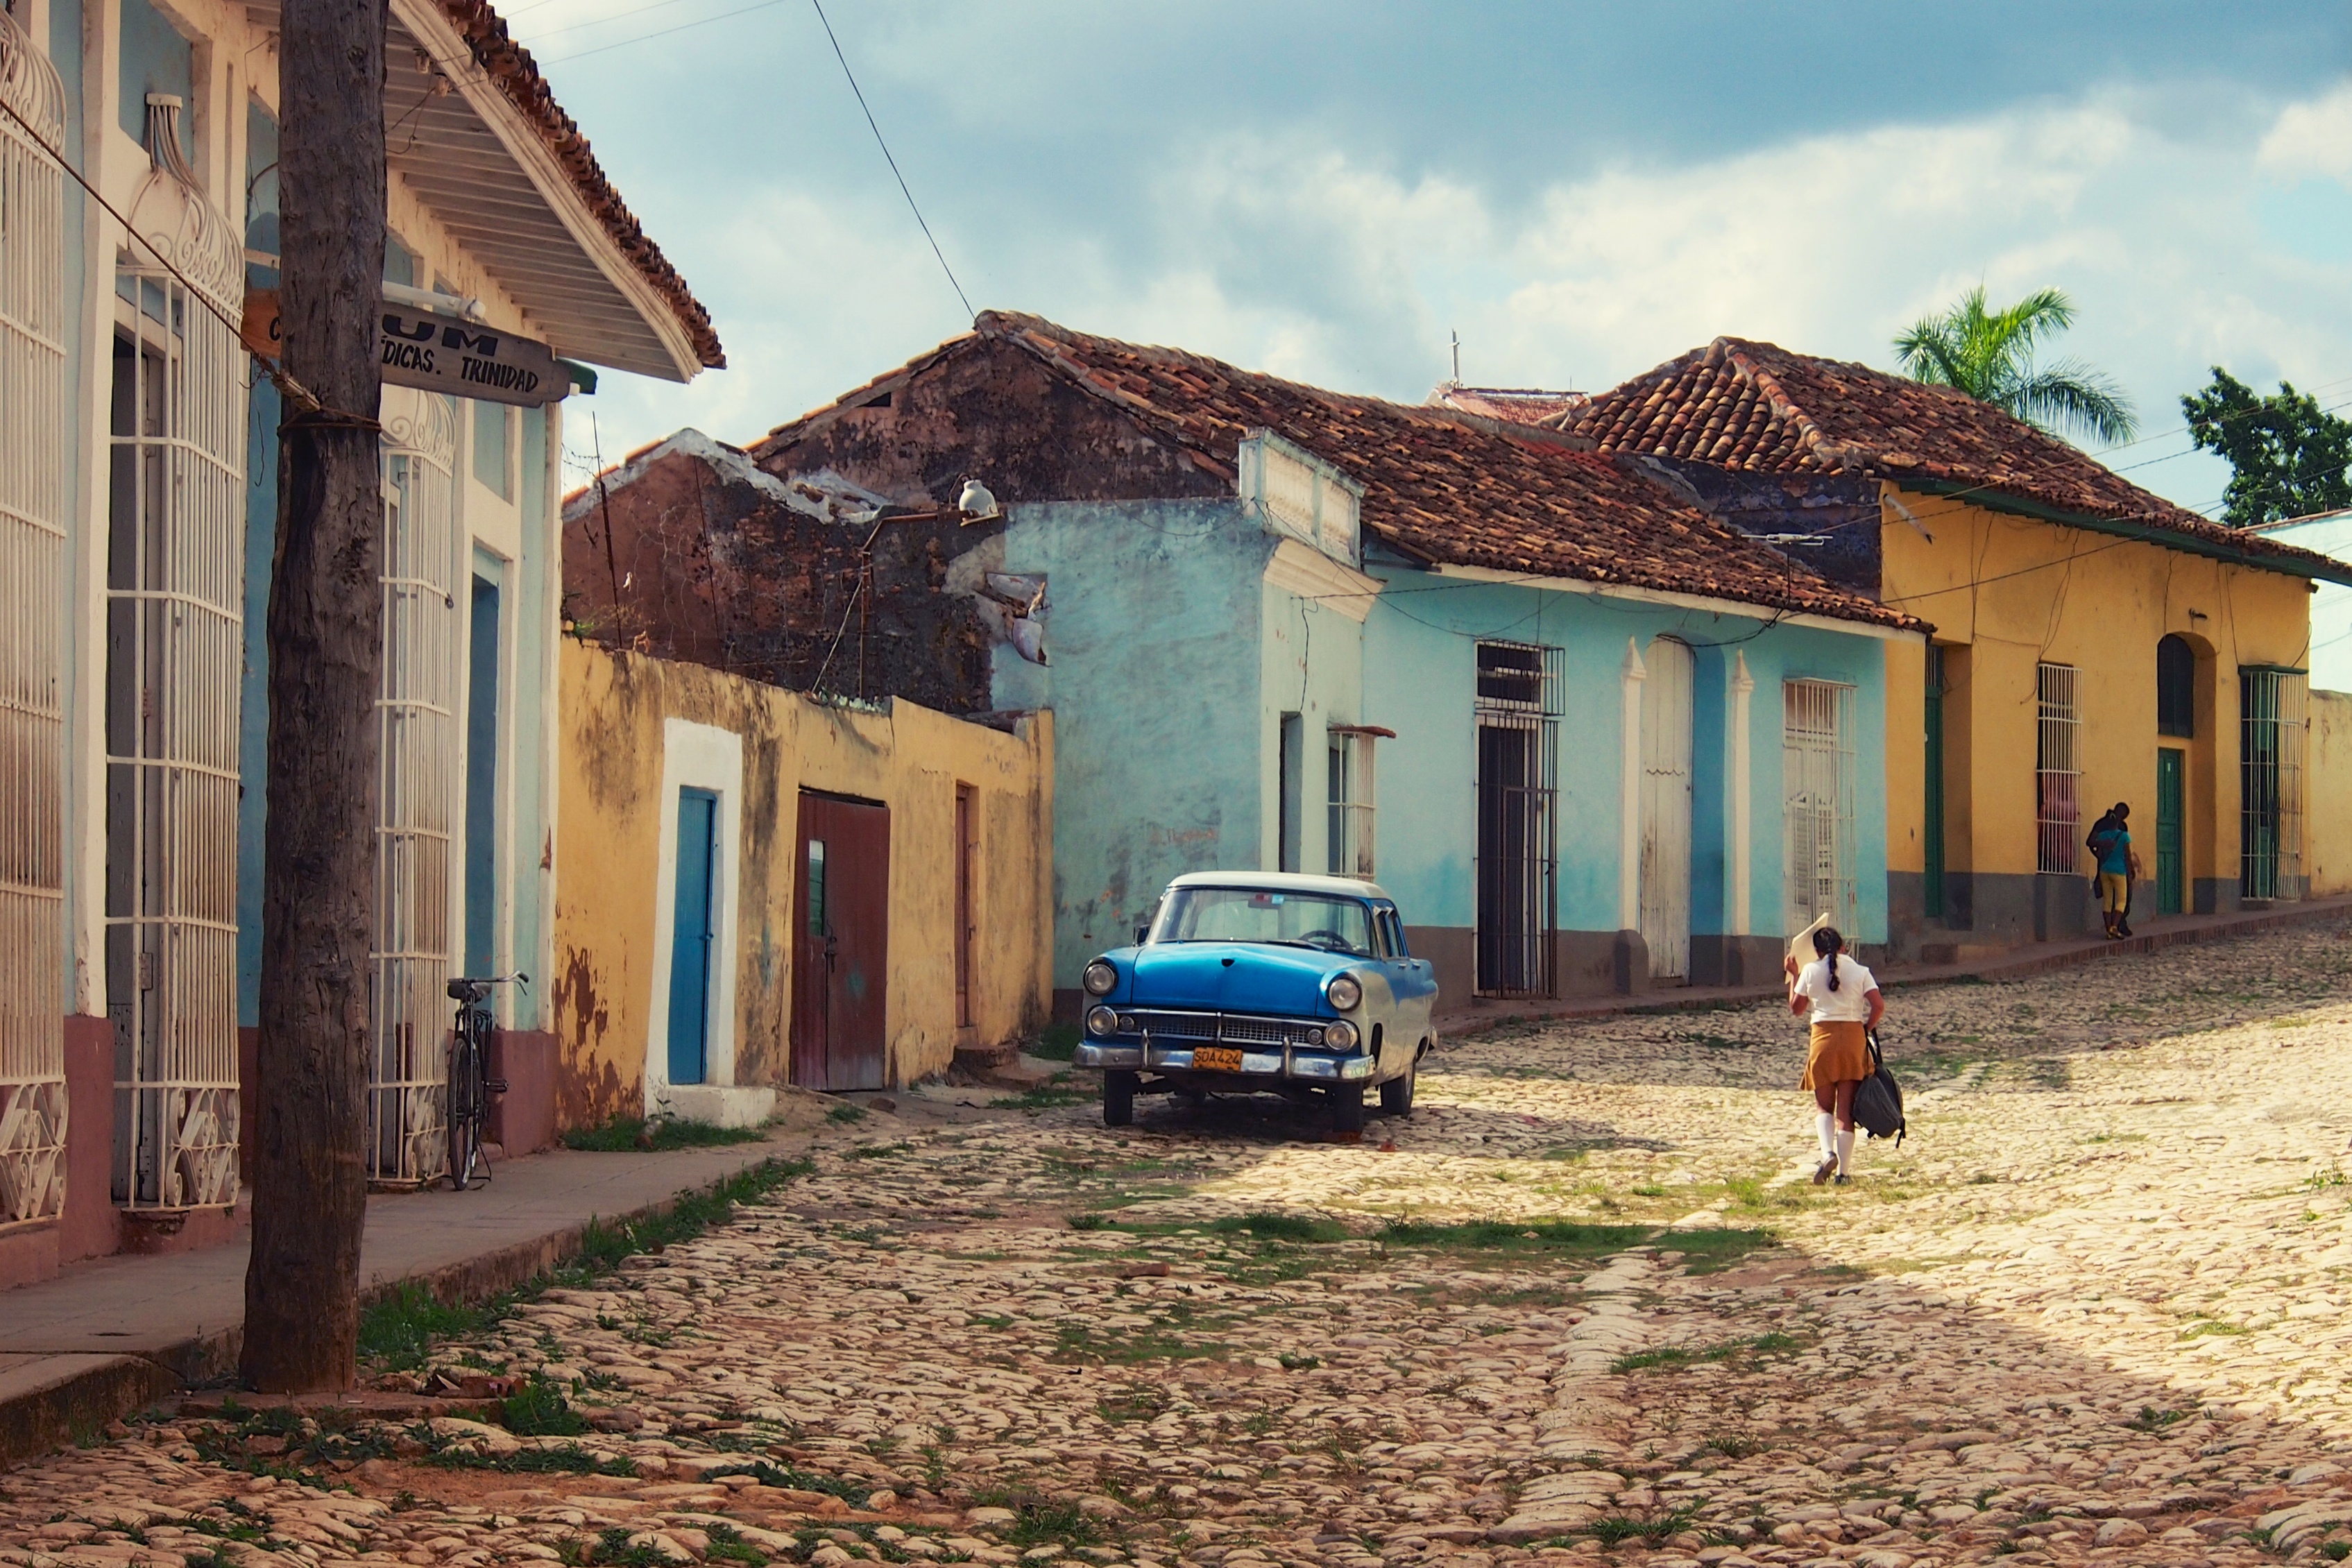
people, street, villa, mansion, house, town, building, home, village, suburb, cottage, facade, property, cuba, streetphotography, unesco, estate, caribbean, schoolgirl, strasenfotografie, trinidad, worldheritage, karibik, classiccar, olympuspen, hacienda, kuba, neighbourhood, real estate, rural area, residential area